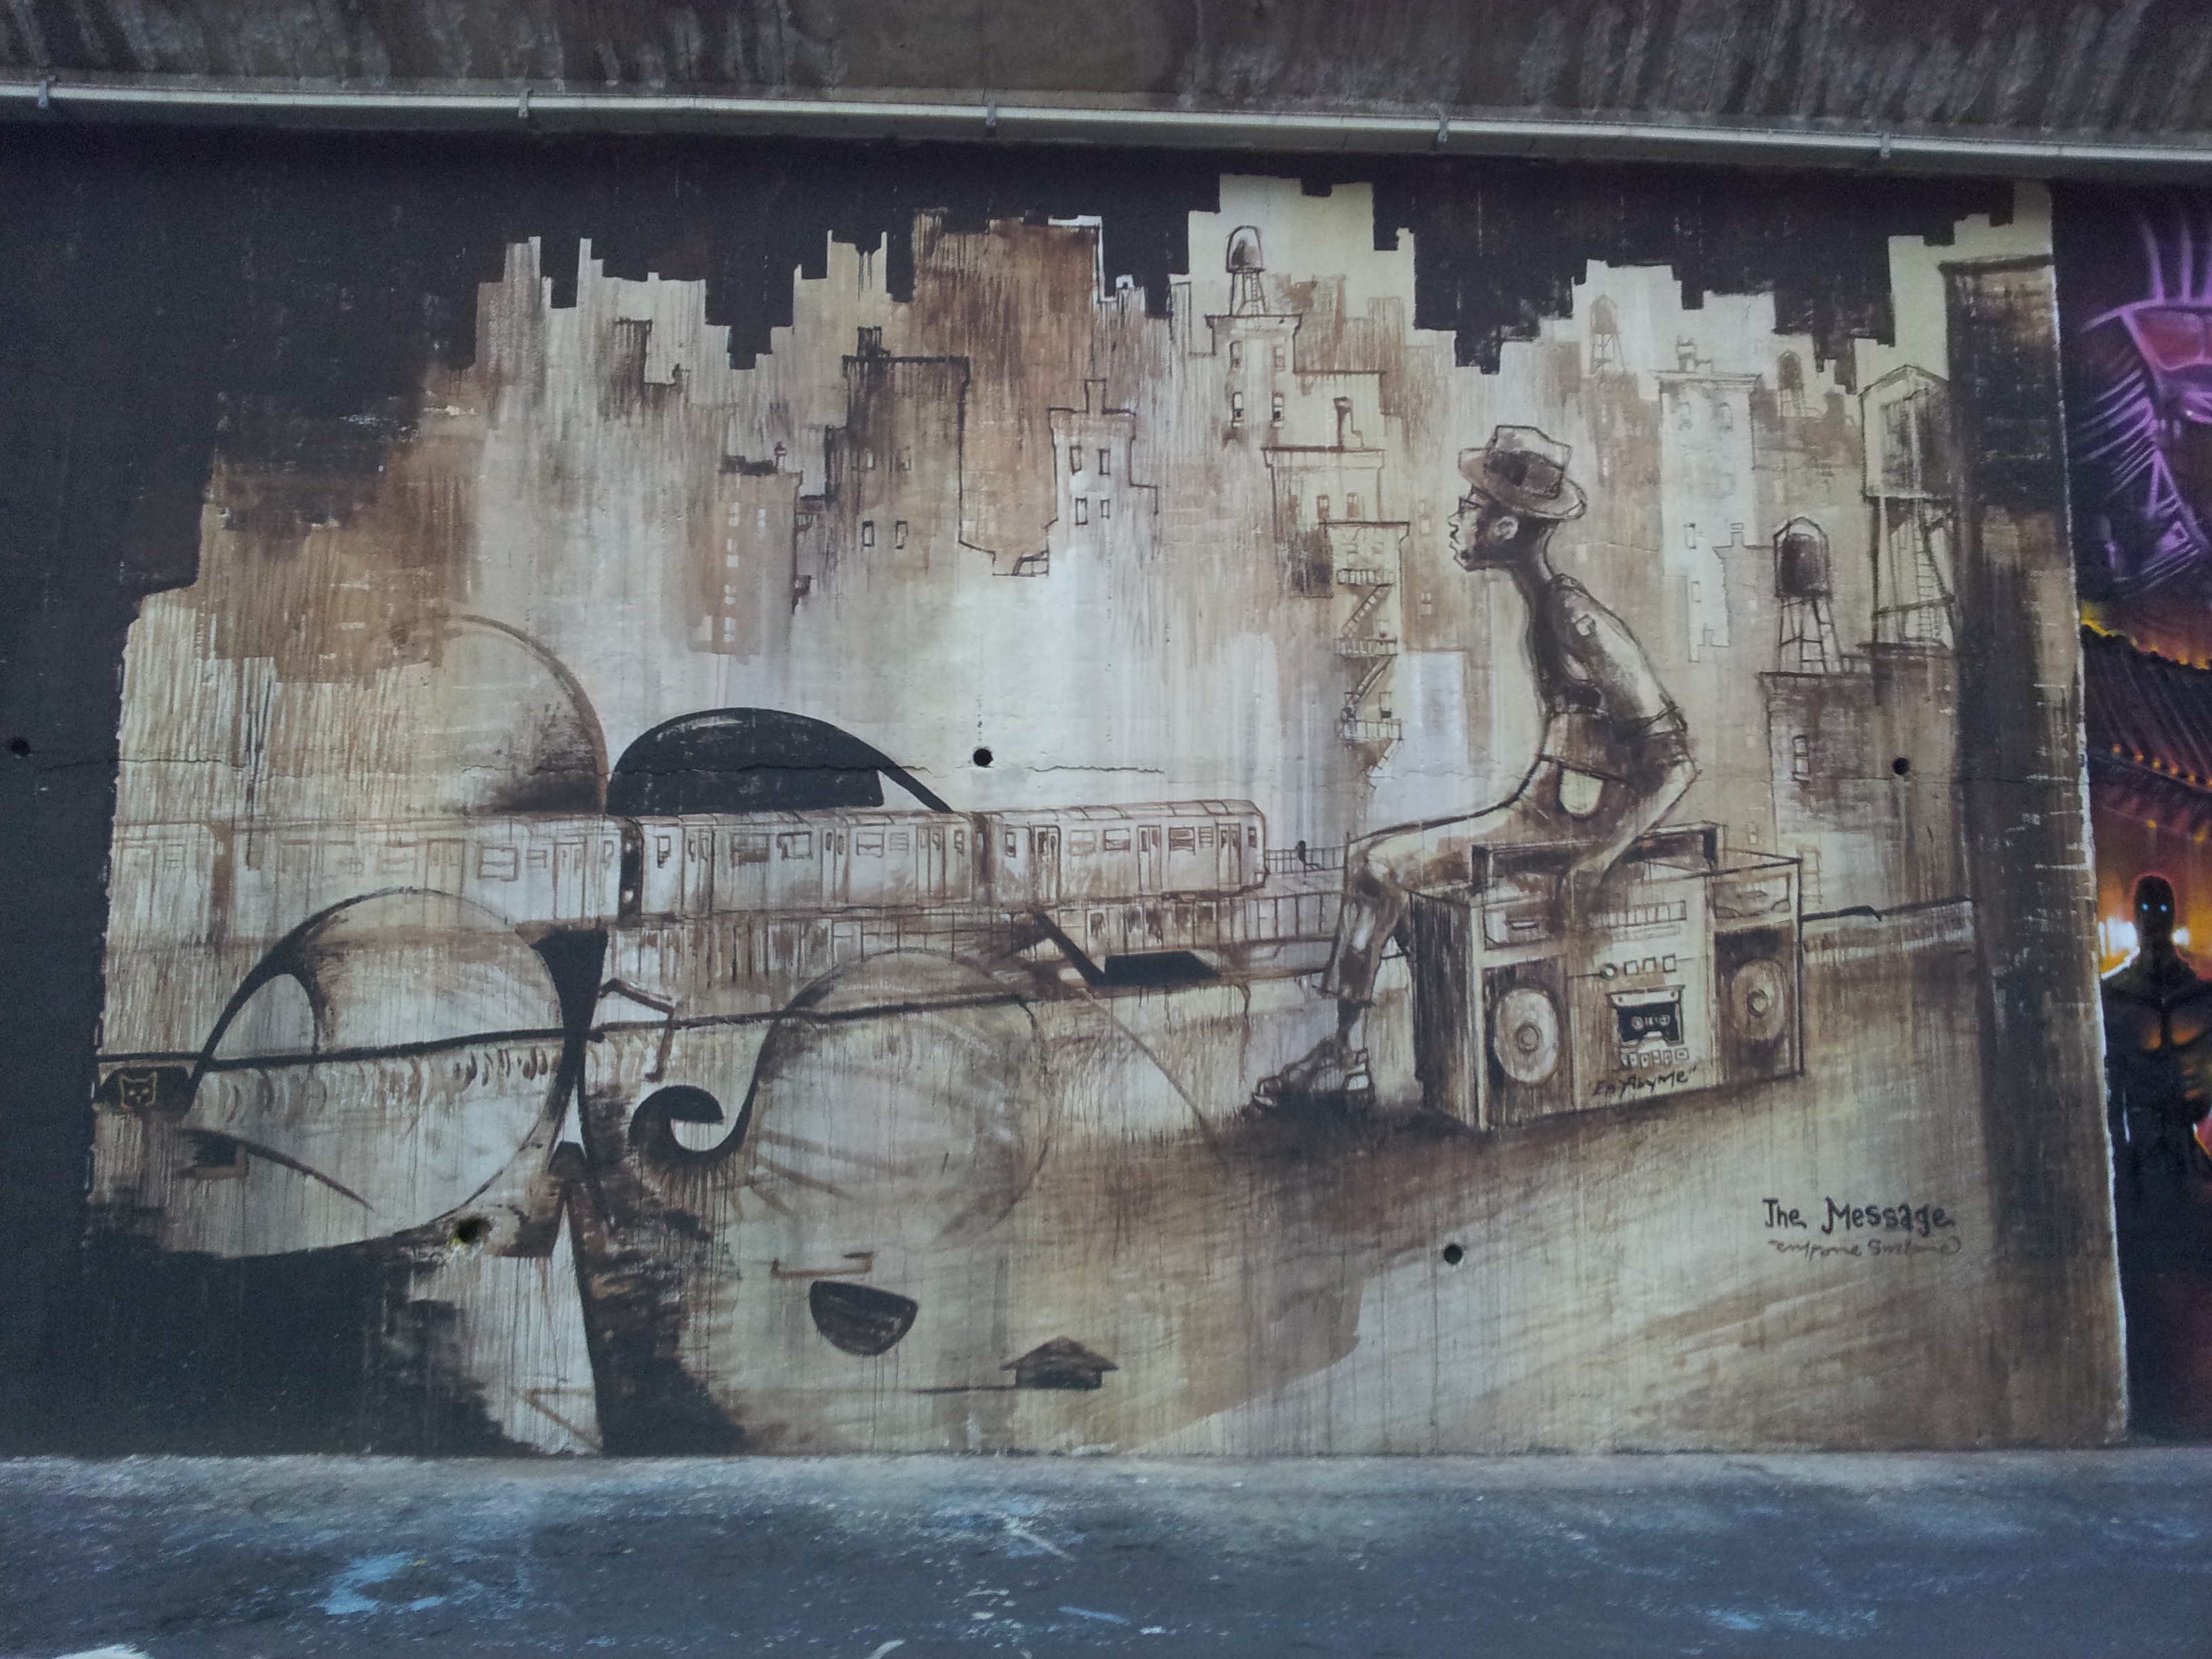
road, street, wall, graffiti, painting, street art, art, infrastructure, mural, urban area